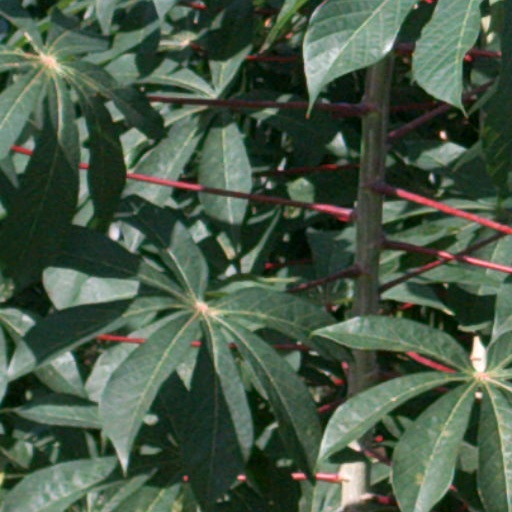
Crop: cassava